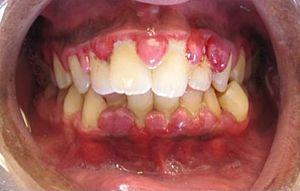
On regroupe sous le terme de maladies parodontales les maladies touchant les tissus de soutien des dents. L'ensemble de ces tissus est appelé parodonte.